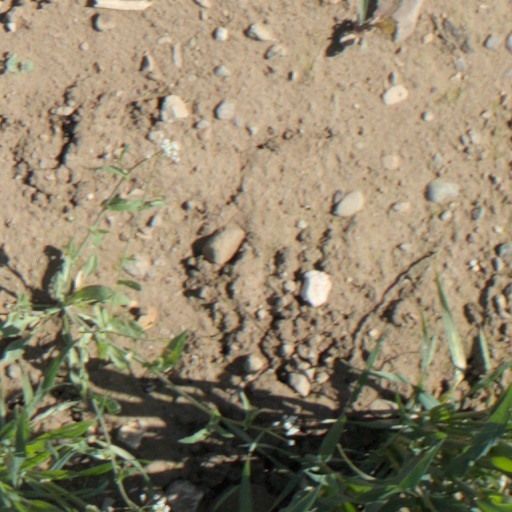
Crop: wheat